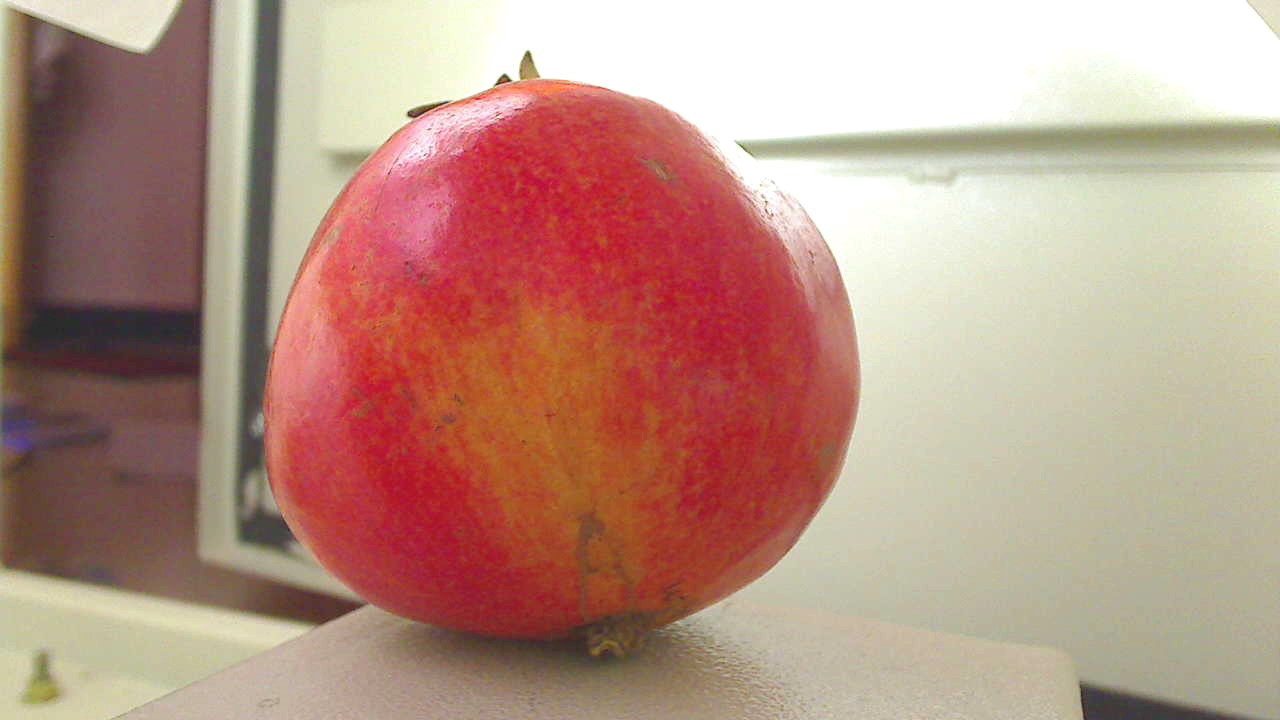
Grade: grade-2
Quality: quality-3